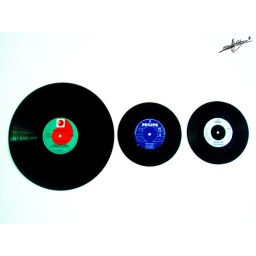
I found them in the street in London, they're scratched but look nice on the wall